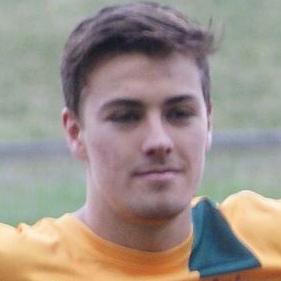
Age: 19